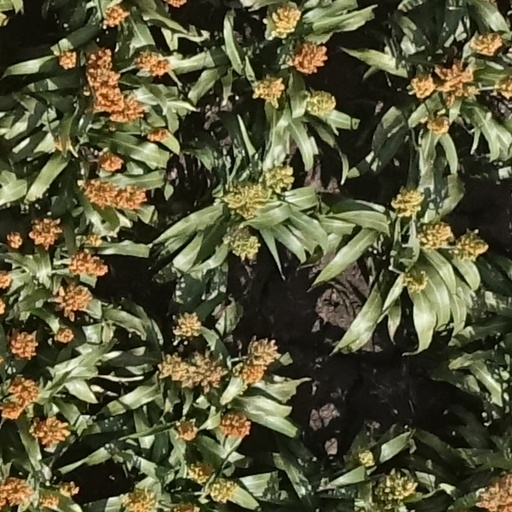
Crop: sorghum